United States Virgin Islander citizenship and nationality

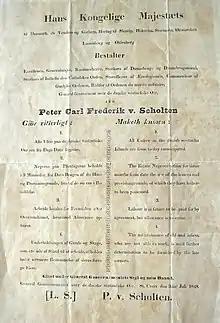
Emancipation proclamation, 1848

Trading in slaves was abolished in 1792, but with a ten-year implementation for the ban on importation. In 1827 reforms were attempted by Governor-General Peter von Scholten to improve the conditions for freedmen. Scholten was aware that free Afro-Caribbean people were obligated to perform state duties equal to other citizens but did not have the same civil rights. Changes in the status of Afro-Caribbean people, with the recent independence of Haiti, prompted the reform efforts. Under Scholten's plan, freedmen would be divided into two groups, those who carried freedom papers curtailing their civil rights and those who carried citizenship papers allowing them equal status with other Danish citizens. Under his plan, all free Afro-Caribbean persons with th-African ancestry (fusti) would automatically qualify for full and equal status as other citizens. Fully African (sort), biracial (mulat), th-African (musti), or th-African (casti) persons would remain both free and Danish, but would continue to have fewer rights. The proposal was submitted to the king in 1830, containing provisions for women and children and emancipation of slaves, as well. A married woman was required to hold the same status as her husband, an unmarried woman's civil status was to be determined by the Governor-General based upon her social and educational position, and children derived their status from their mother. Slaves were encouraged to work for their own manumission and if they paid their own fees, the cost of freedom was significantly lower. The plan was approved by the king in 1830 and went into effect when it was published in the Danish West Indies in 1831.